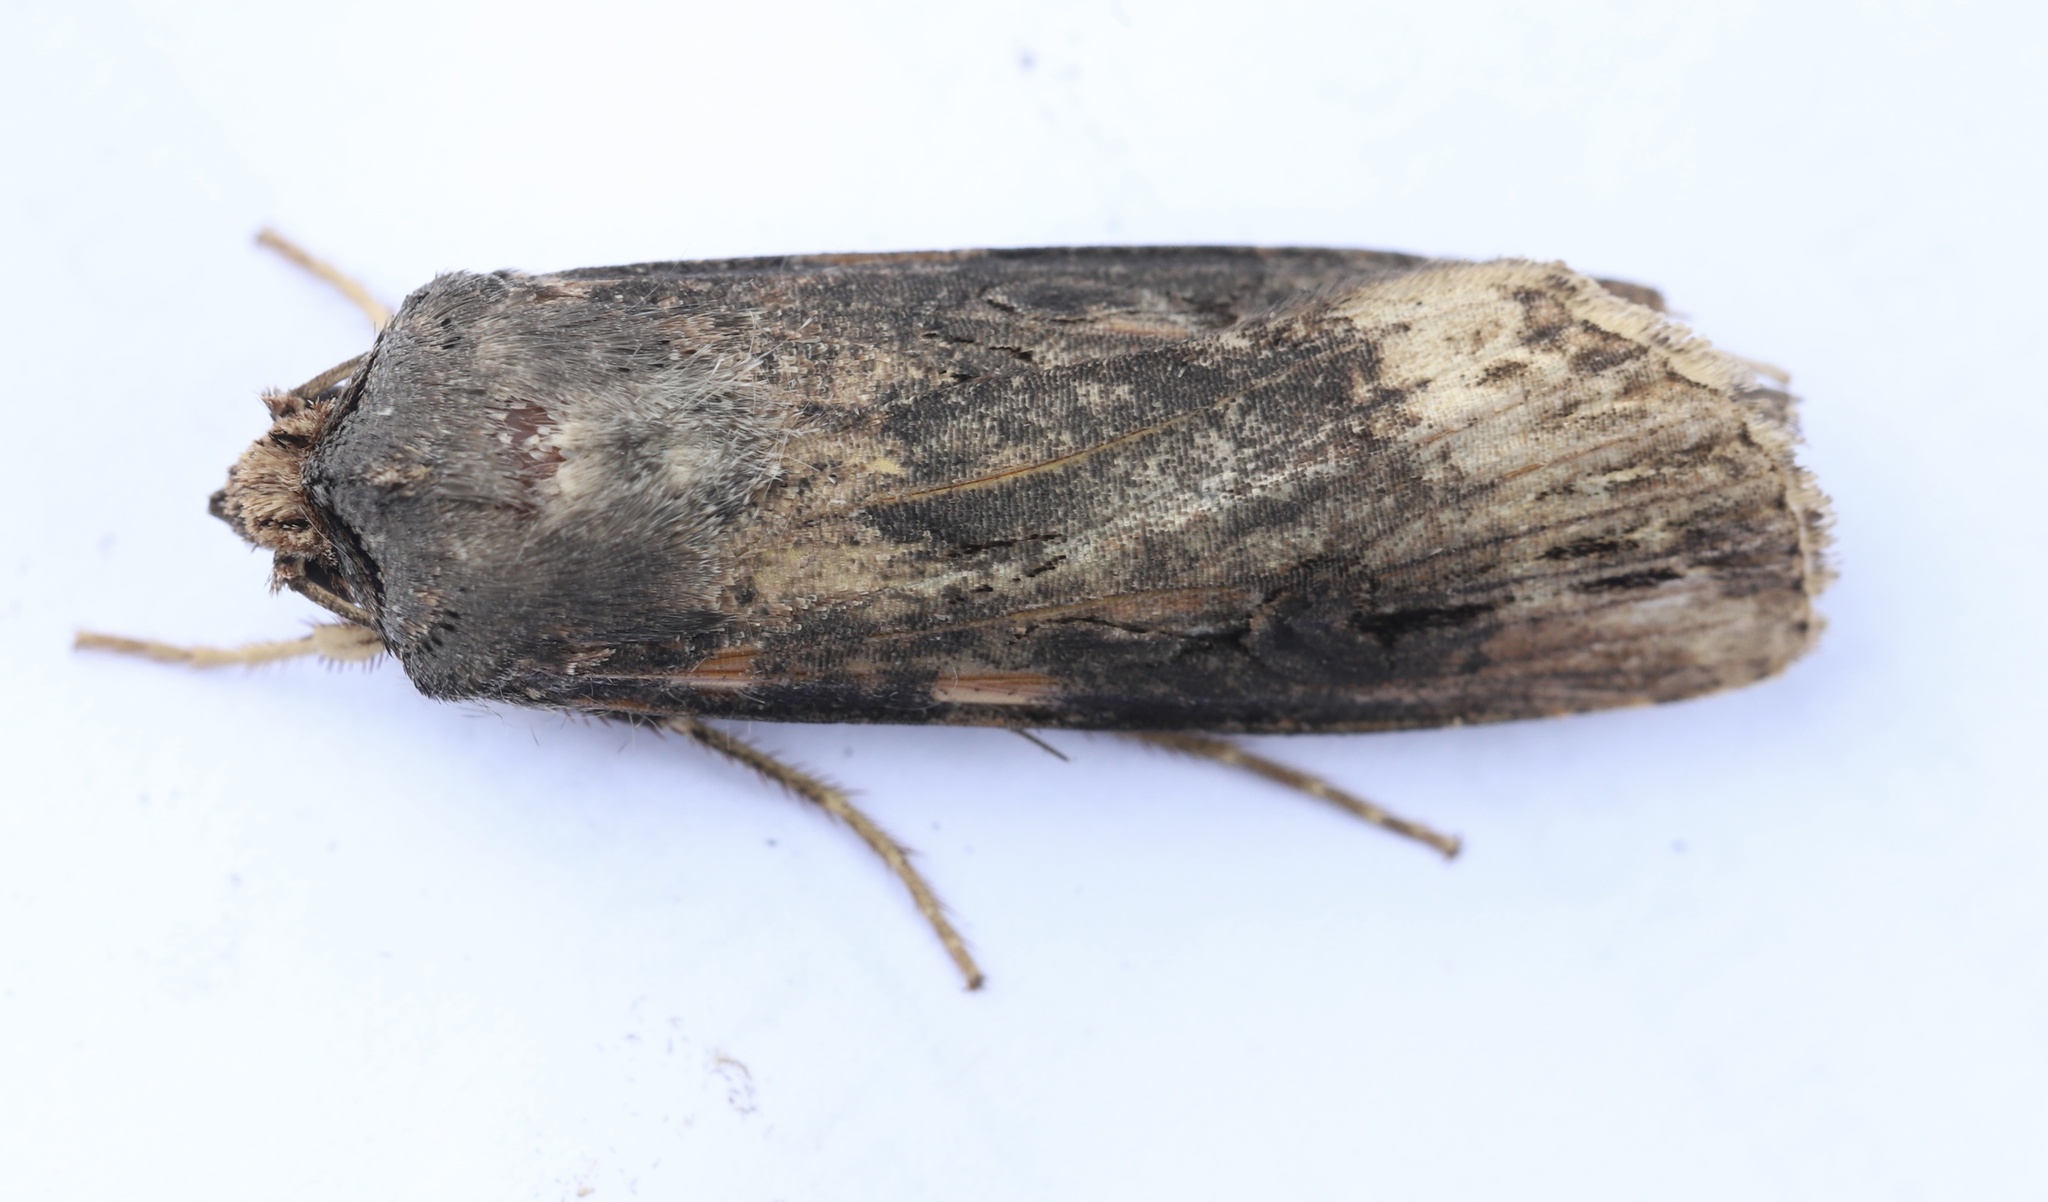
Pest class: cutworms